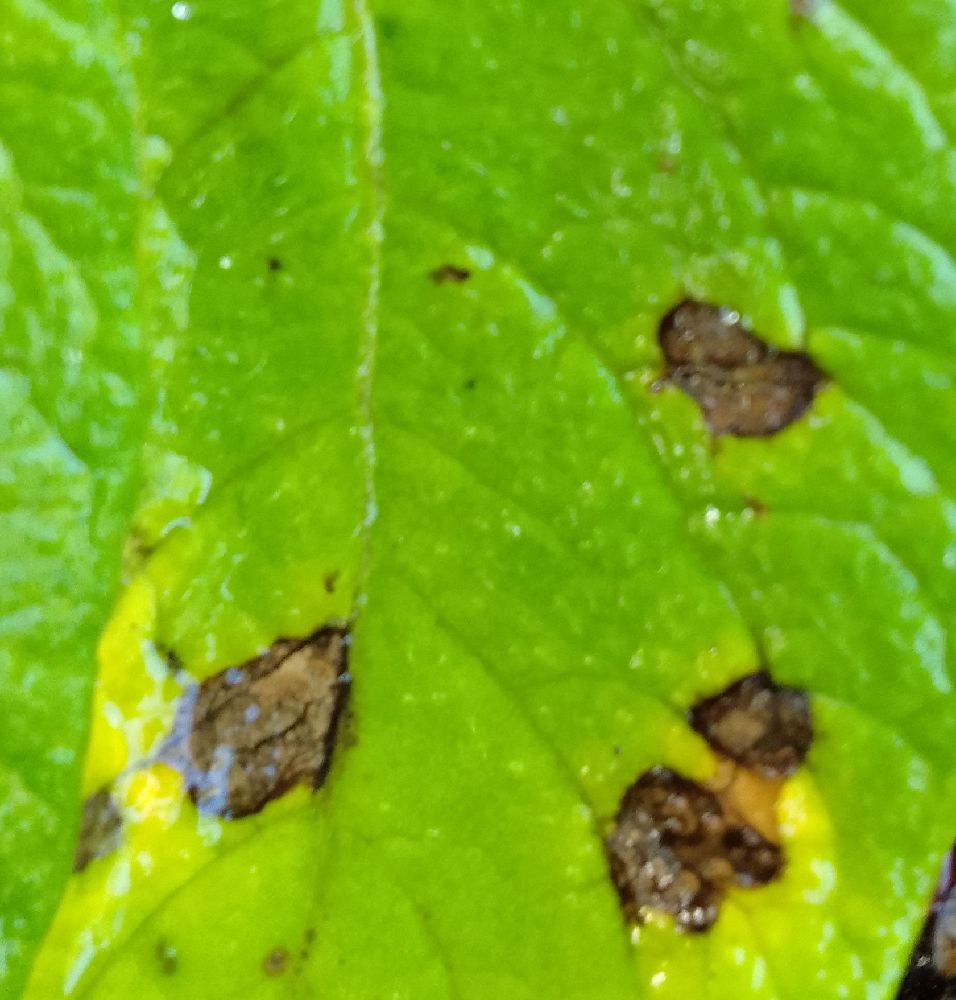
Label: Early blight